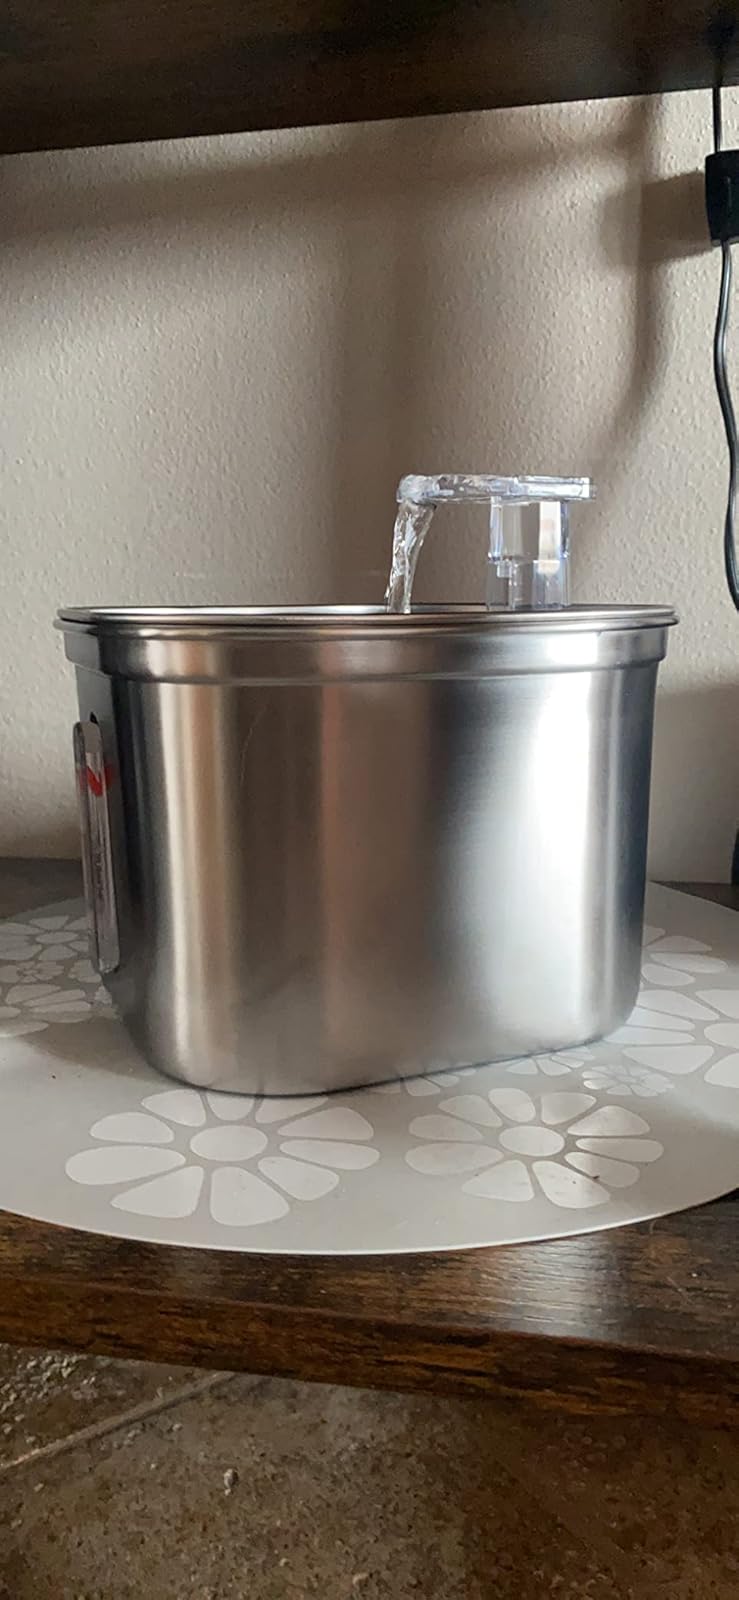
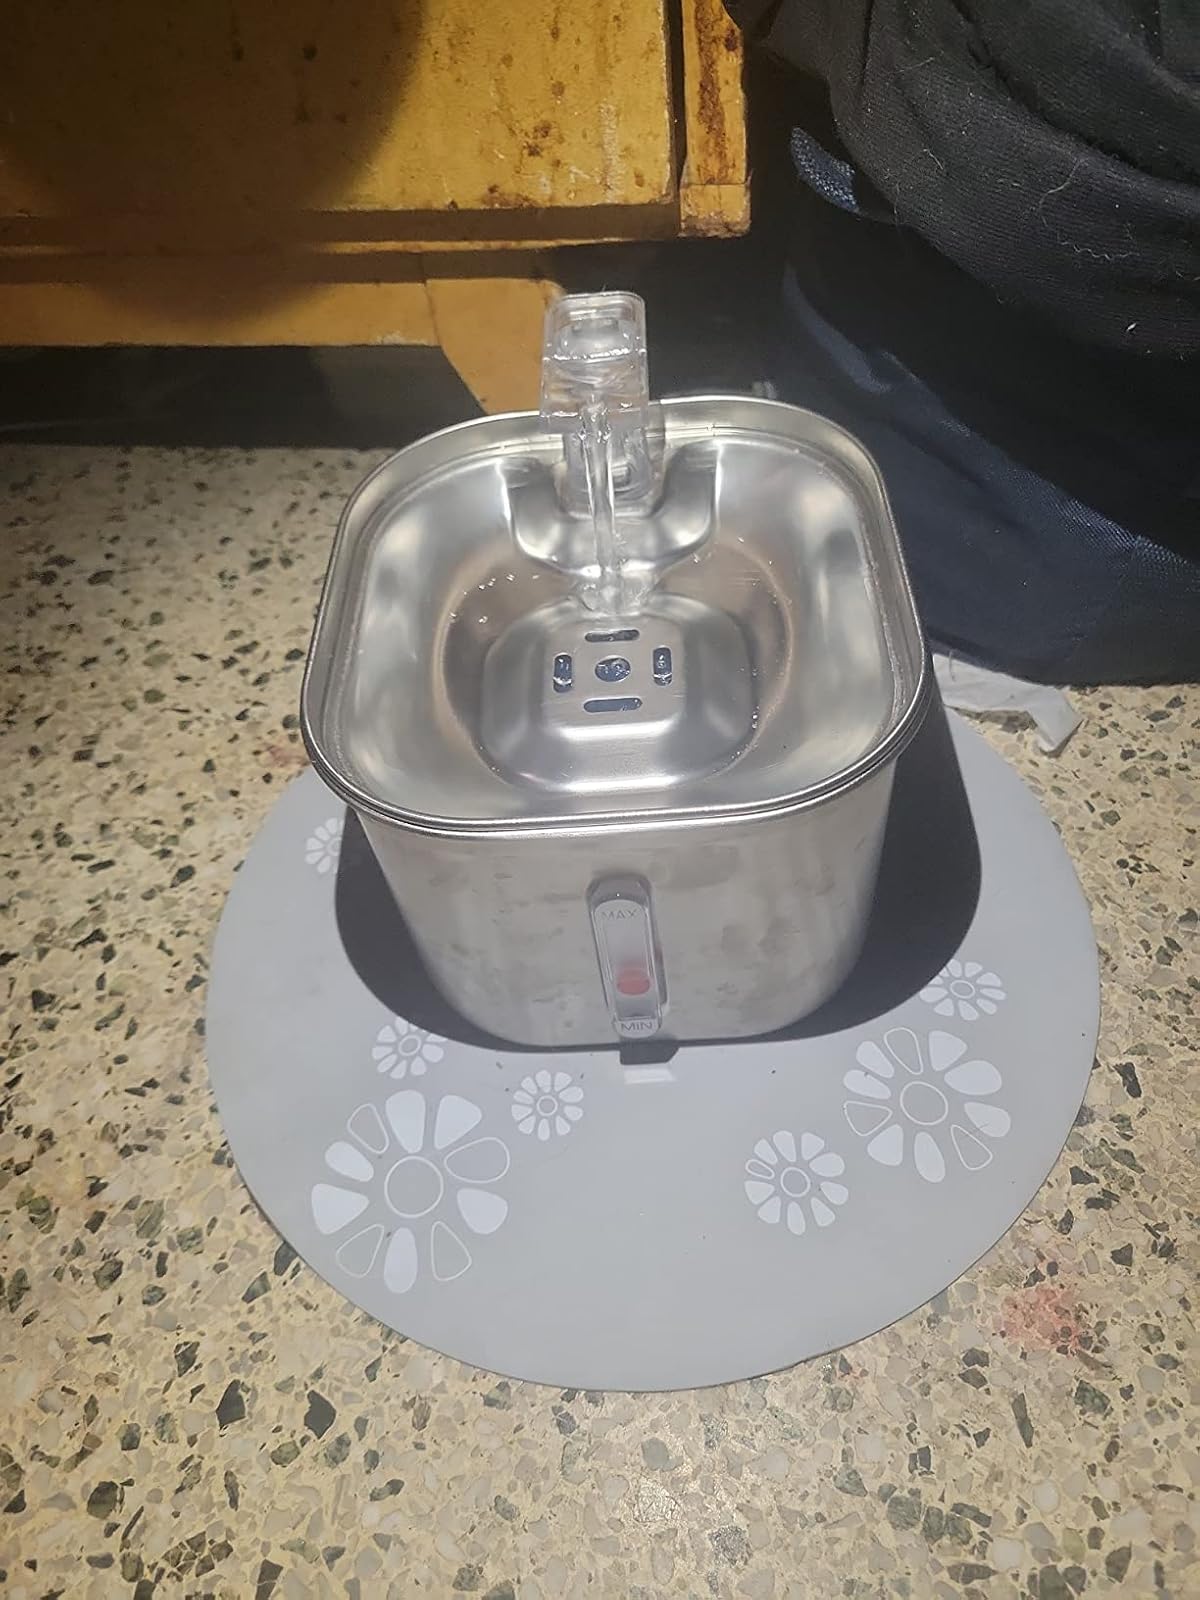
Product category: items_bowl
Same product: yes